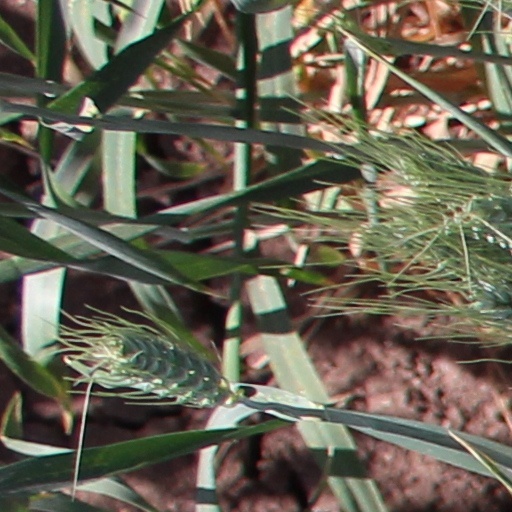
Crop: wheat